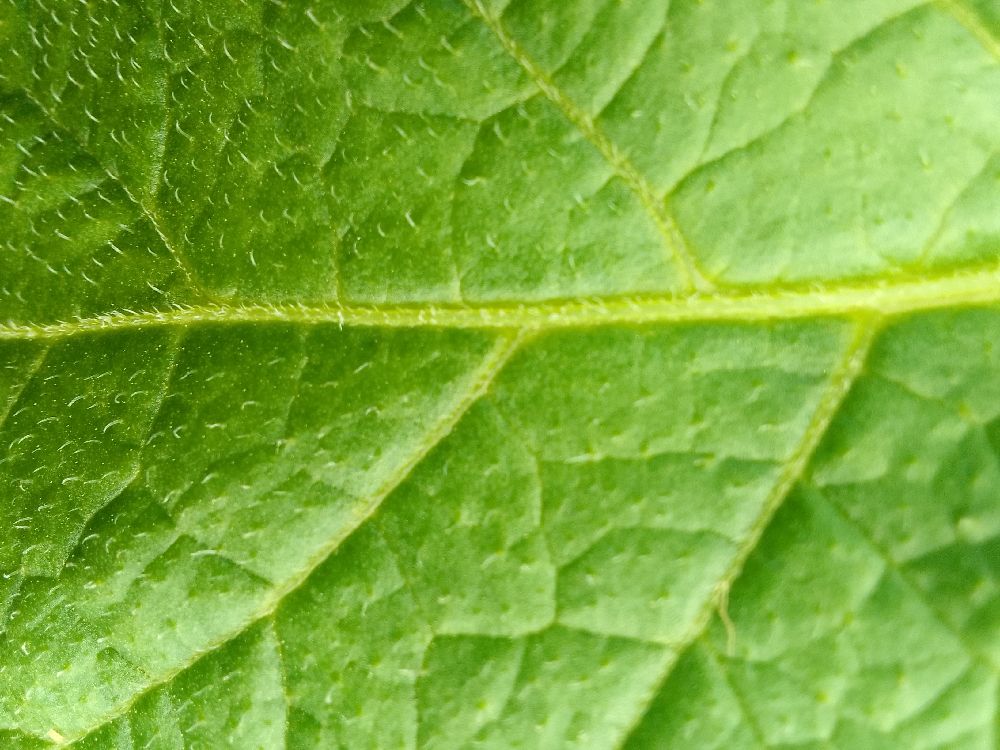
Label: Healthy